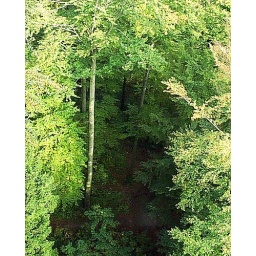
view from a wooden tower in the woods near Witikon, Switzerland